Únětice culture

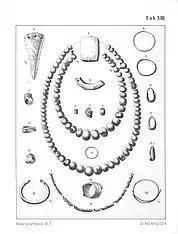

A gold axe and jewellery dating from c. 1800 BC were discovered at Dieskau in Germany and are thought to be associated with the ruler buried in the Bornhöck mound. A gold dagger dating from the Early Bronze Age has also been recovered from Inowrocław in Poland, associated with the . Gold weapons are known from other parts of Europe in this period, including a gold axe from Tufalau in Romania belonging to the Wietenberg culture, a gold dagger from Mala Gruda in Montenegro belonging to the Vučedol culture, a gold dagger from Dabene in Bulgaria, and gold daggers and halberds from Perșinari and Măcin in Romania belonging to the Tei culture. The Tei culture weapons were found buried with gold bracelets of Únětice type.